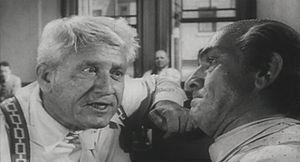
Fredric March est un acteur américain, né le 31 août 1897 à Racine et mort d'un cancer le 14 avril 1975 à Los Angeles.